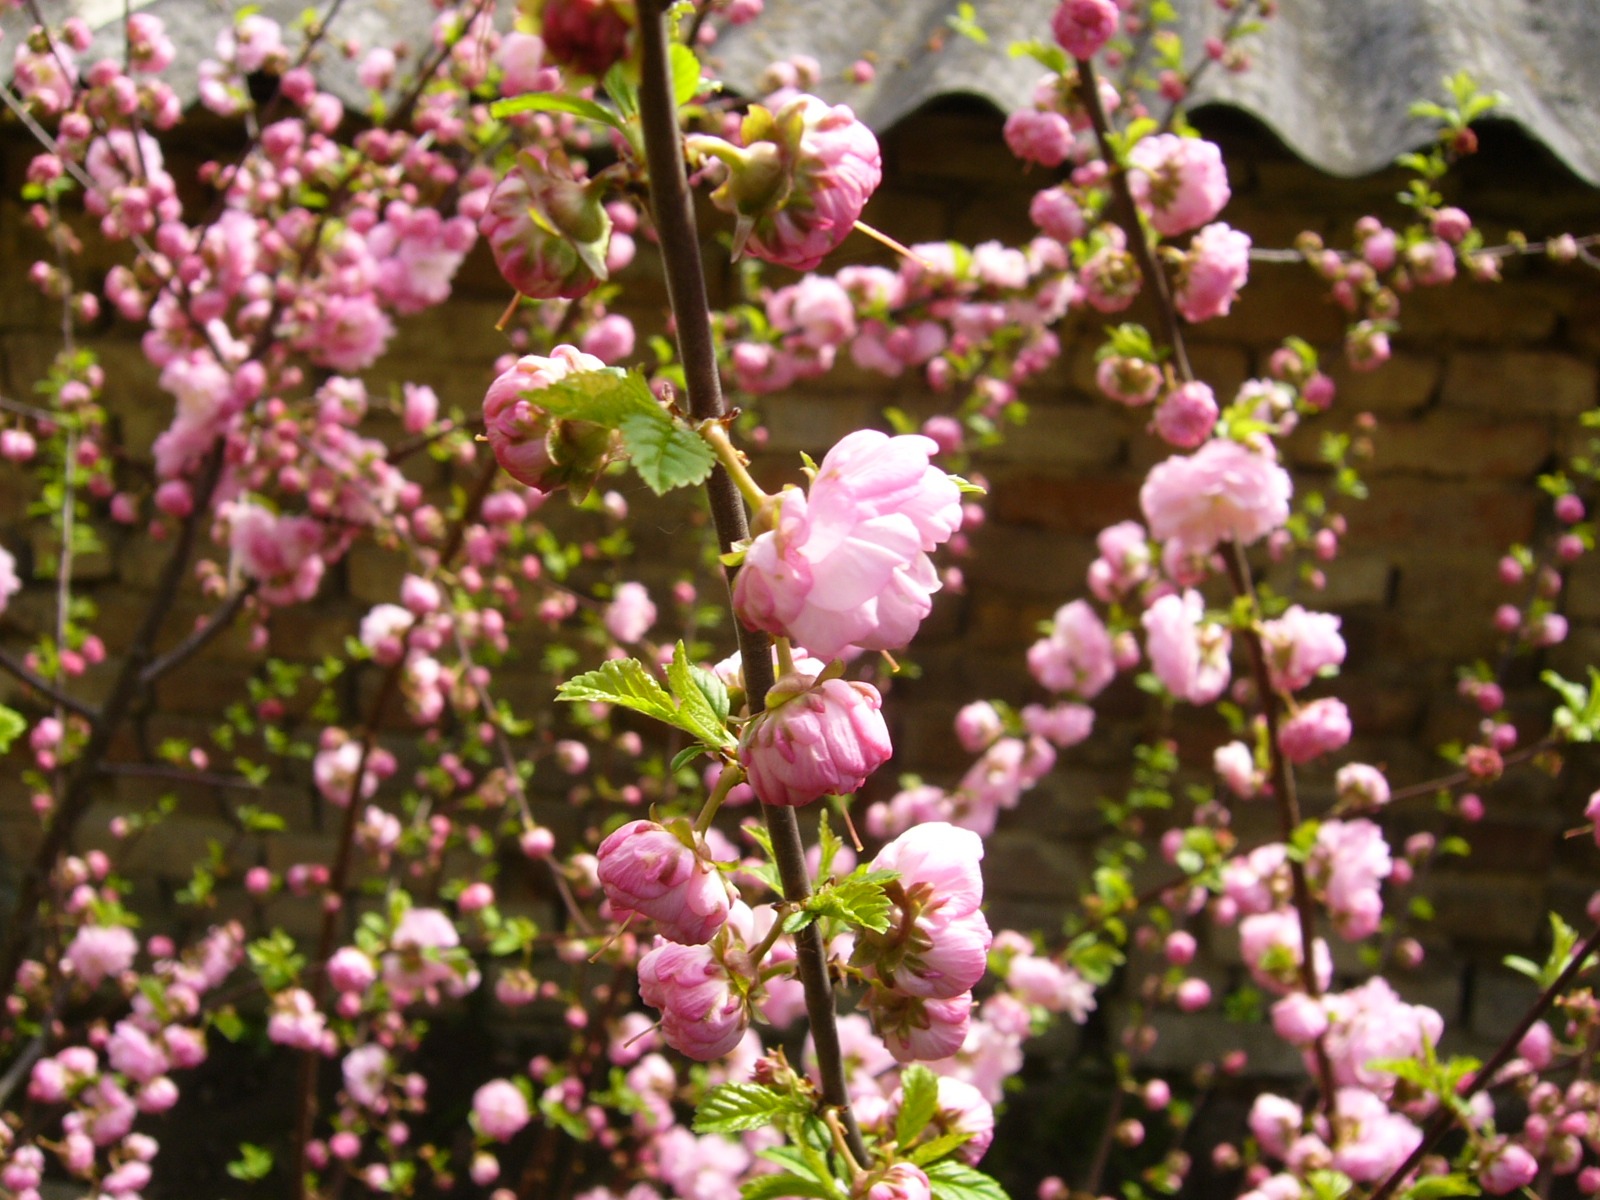
branch, blossom, plant, flower, petal, food, spring, produce, botany, garden, pink, flora, wildflower, shrub, flowering plant, rose family, land plant